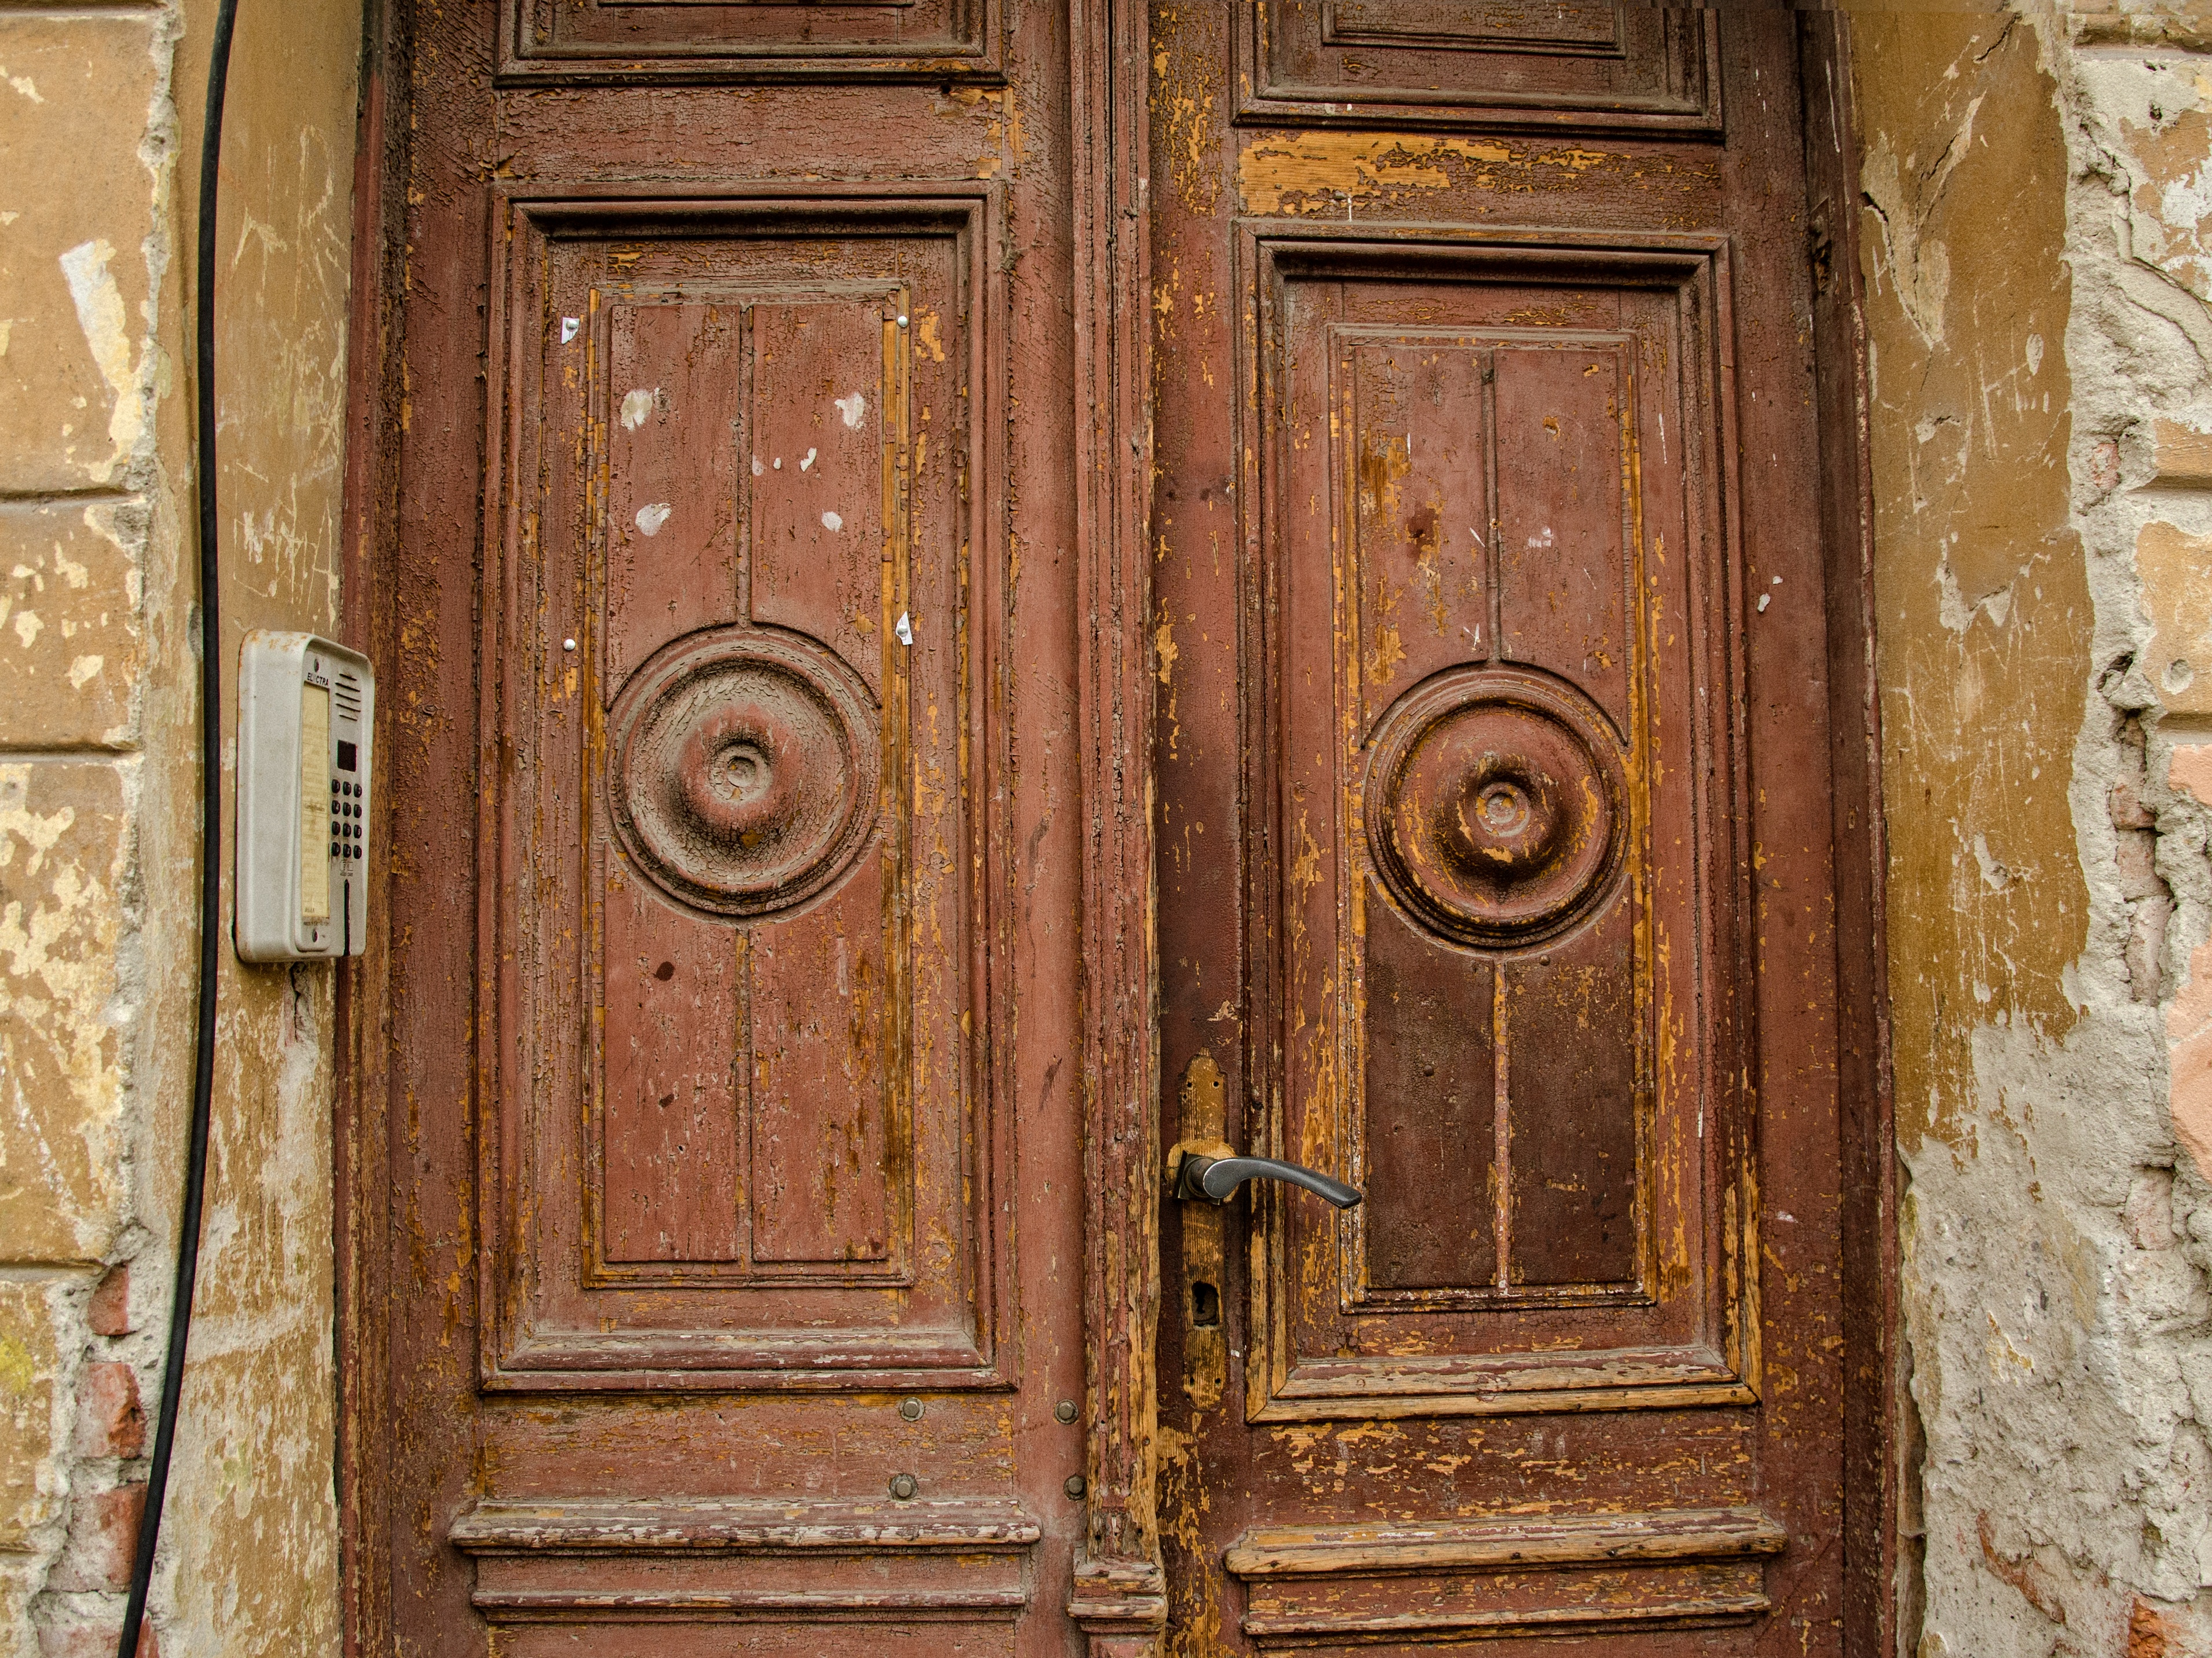
wood, wall, furniture, door, carving, man made object